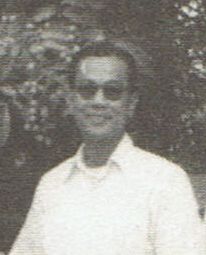
ทวี ณ บางช้าง

| name = มารุต
| image = ทวี ณ บางช้าง 1952.jpg
| caption = มารุต ระหว่างการถ่ายทำ "สาวเครือฟ้า" เมื่อ พ.ศ. 2495
| birthname = ทวี ณ บางช้าง
| deathdate = 6 มิถุนายน พ.ศ. 2531
| yearsactive = ? - 2519
| occupation = ผู้กำกับภาพยนตร์, นักแต่งเพลง
| notable role = "สันติ-วีณา" (2497)"ชั่วฟ้าดินสลาย" (2498)"รักริษยา" (2501)
| ตุ๊กตาทอง = ผู้กำกับการแสดงยอดเยี่ยม
รางวัลตุ๊กตาทอง ครั้งที่ 2 ประจำปี พ.ศ. 2501|พ.ศ. 2501 - "รักริษยา"
ภาพยนตร์ยอดเยี่ยม
รางวัลตุ๊กตาทอง ครั้งที่ 8 ประจำปี พ.ศ. 2508|พ.ศ. 2508 - "สาวเครือฟ้า"
| สุพรรณหงส์ =
| โทรทัศน์ทองคำ =
| thaifilmdb_id = 02131
ทวี ณ บางช้าง หรือ ครูมารุต ( ? - 6 มิถุนายน พ.ศ. 2531) เป็นผู้กำกับภาพยนตร์ชาวไทย และนักแต่งเพลงไทย
มีผลงานกำกับละครเวที ของคณะอัศวินการละคร และ คณะศิวารมย์ ร่วมกับ อำนวย กลัสนิมิ (ครูเนรมิต) เช่น เรื่อง "พันท้ายนรสิงห์ ราชินีบอด ฯลฯ" ประวัติ ทวี ณ บางช้างรวมทั้งกองภาพยนตร์ทหารอากาศ
เป็นผู้แต่งคำร้องเพลงอมตะ รางวัลแผ่นเสียงทองคำพระราชทาน ในภาพยนตร์ "ชั่วฟ้าดินสลาย"
== ผลงาน ==
=== ภาพยนตร์ ===
* พันท้ายนรสิงห์ (ภาพยนตร์)|พันท้ายนรสิงห์ (2493)
* สาวเครือฟ้า (2496)
* สันติ-วีณา (2497)
* ธนูทอง (2497)
* ชั่วฟ้าดินสลาย (2498)
* ปาหนัน (2500)
* รักริษยา (2501)
* บาปสวาท (2503)
* ดาวประกาย (2504)
* ตะวันหลั่งเลือด (2506)
* ธนูทอง (2508)
* วังเสือ (2508) (กำกับร่วมกับ เนรมิต)
* สาวเครือฟ้า (2508) (สร้างใหม่)
* เจ้าหญิงนกกระจาบ (2509)
* ไฟเสน่หา (2510)
* พลับพลึงแดง (2511)
* ทรชนเดนตาย (2512)
* ราชินีบอด (2514)
* ลูกชู้ (2515)
* สันติ-วีณา (2519) (สร้างใหม่)
=== เพลง ===
* น้ำตาแสงไต้ (ร่วมกับ เนรมิต)
* ชั่วฟ้าดินสลาย
* รักริษยา
ไฟล์:พันท้ายนรสิงห์(2493).jpg|พันท้ายนรสิงห์ (2493)
ไฟล์:วิไลวรรณ_เครือฟ้า.jpg|สาวเครือฟ้า (2496)
ไฟล์:สันติ-วีณา (2497).jpg|สันติ-วีณา (2497)
ไฟล์:สันติ-วีณา.jpg|สันติ-วีณา
ไฟล์:ชั่วฟ้าดินสลาย(2498).jpg|ชั่วฟ้าดินสลาย (2498)
ไฟล์:รักริษยา (2501).jpg|รักริษยา (2501)
ไฟล์:สาวเครือฟ้า(2508).jpg|สาวเครือฟ้า (2508)
== อ้างอิง ==
*
หมวดหมู่:ผู้กำกับภาพยนตร์ชาวไทย
หมวดหมู่:สกุล ณ บางช้าง
หมวดหมู่:นักแต่งเพลงลูกกรุง